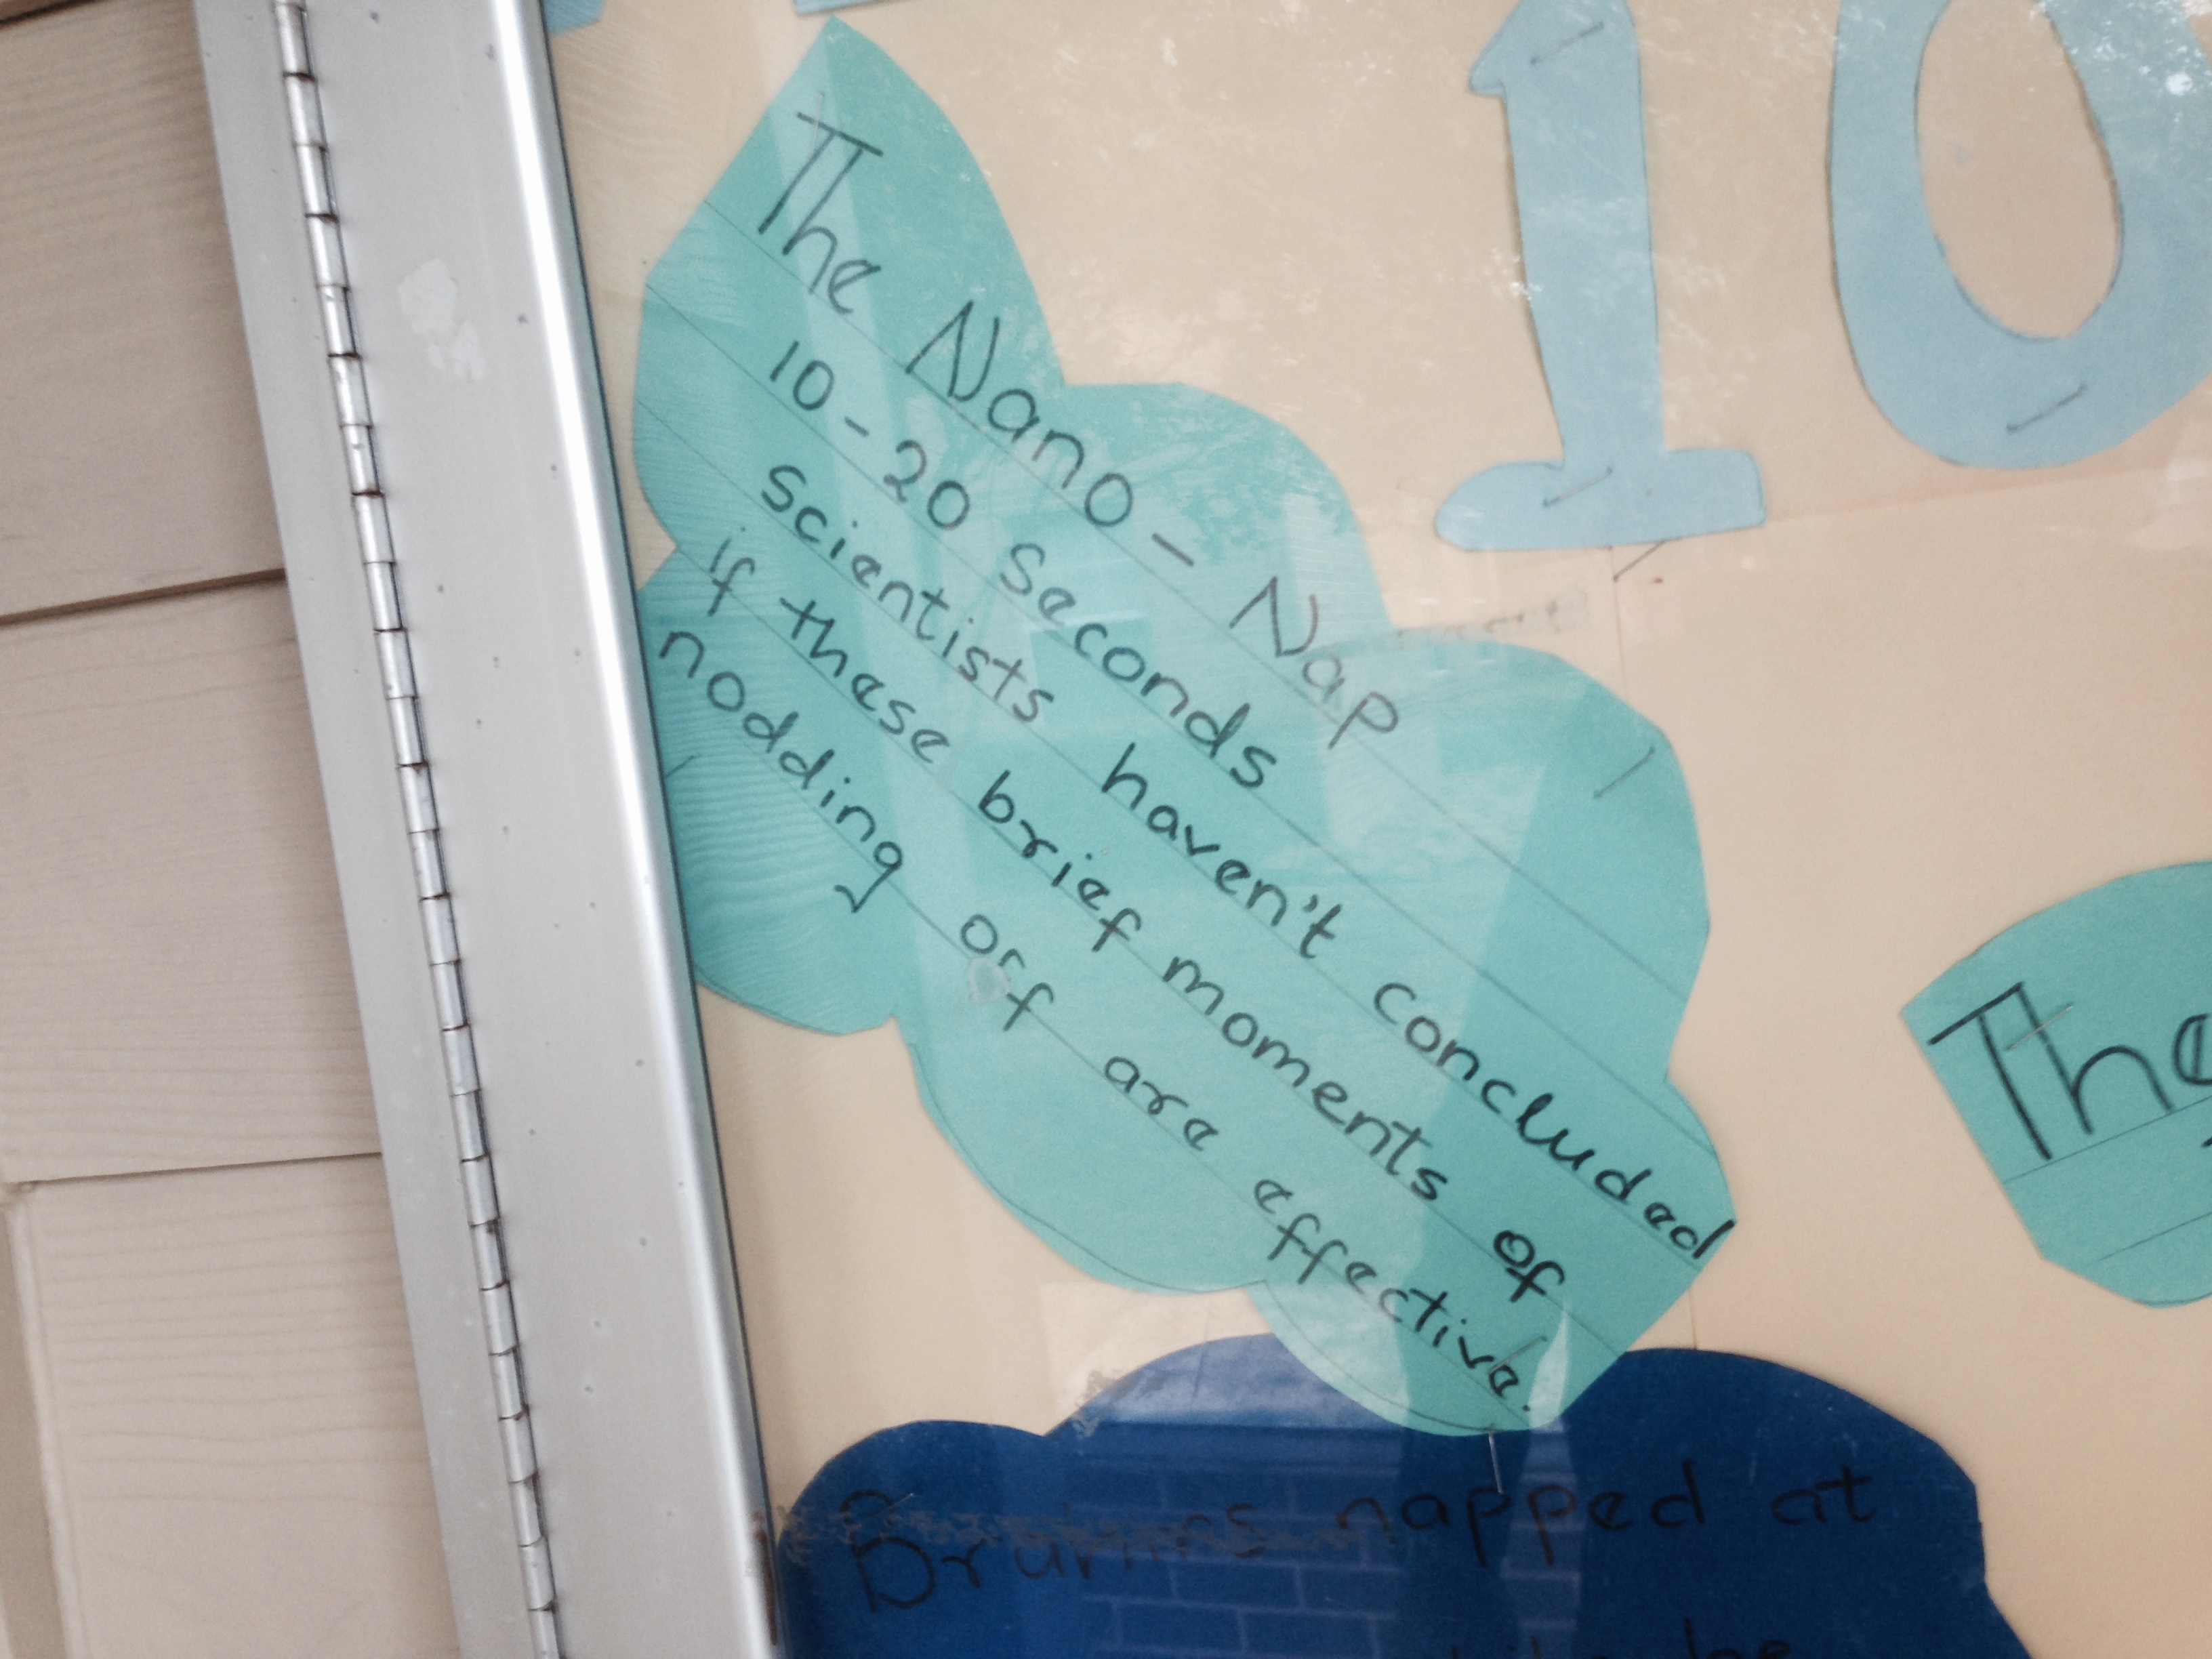
writing, number, color, blue, text, handwriting, shape, emotion